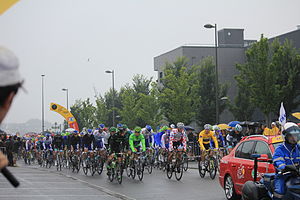
4. etape af Tour de France 2011 / Resultatliste
Starten i Lorient
Fjerde etape af Tour de France 2011 var en 172,5 km lang flad etape. Den blev kørt tirsdag d. 5. juli fra Lorient til Mûr-de-Bretagne.